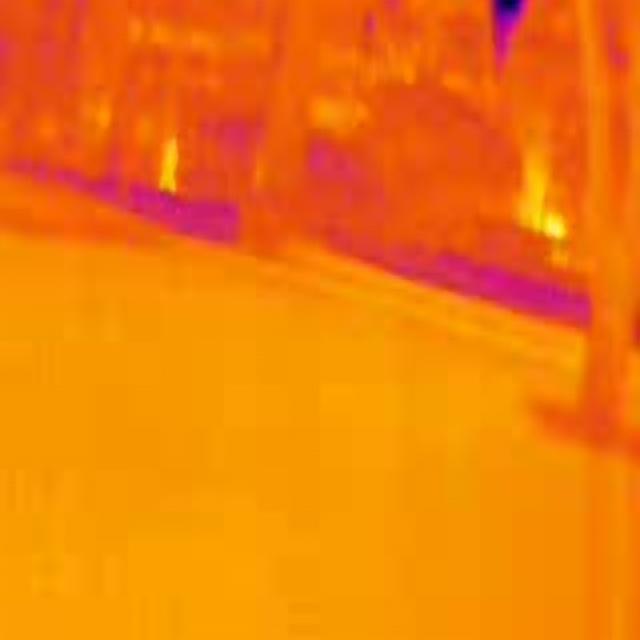
Detected objects:
label: person